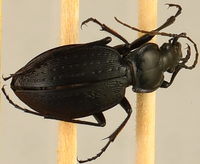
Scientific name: Carabus goryi
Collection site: Mountain Lake Biological Station NEON (MLBS), plot MLBS_008